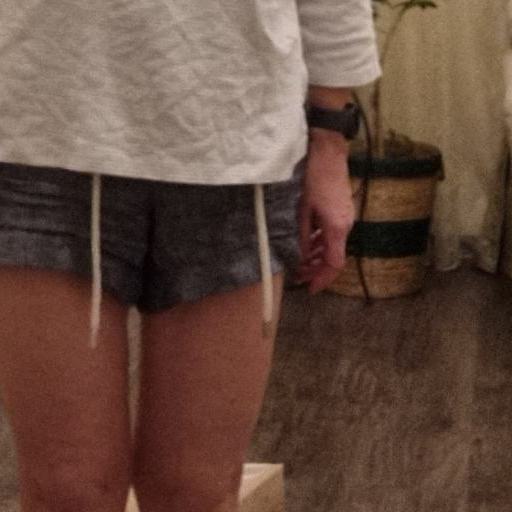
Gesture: no_gesture